Arbuscula

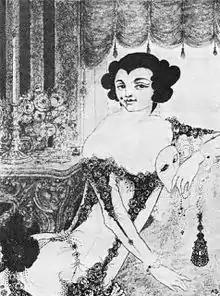
"Arbuscula" by Aubrey Beardsley. Illustration for "History of Dancing from the Earliest Ages to the Our Times" (1898)

Arbuscula (d. between 54 and 35 BCE) was a woman stage performer of ancient Rome. She was a celebrated actor in pantomimes during the 1st century BCE, when most of the female parts at the time were played by men at least in tragedy.